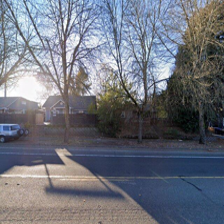
Label: streetView